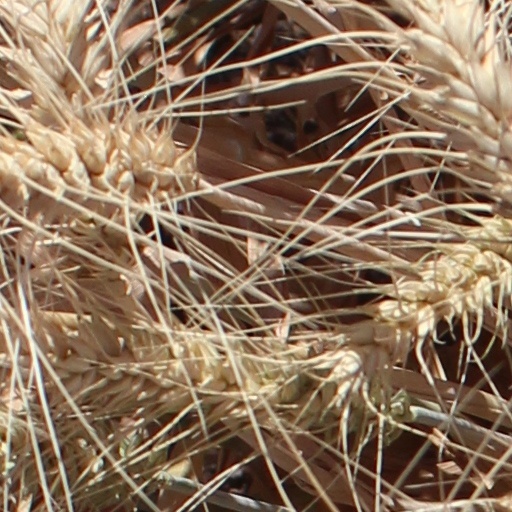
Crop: wheat